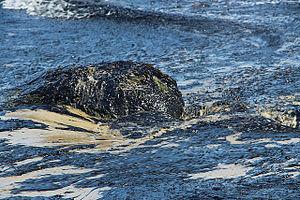
Le 19 mai 2015, une marée noire a lieu au nord de la plage Refugio, à Goleta, dans le comté de Santa Barbara, en Californie.